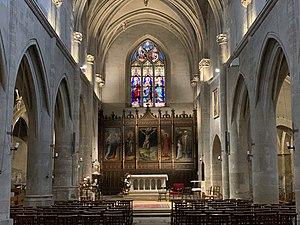
Intérieur de l'église Saint-Germain-l'Auxerrois de Fontenay-sous-Bois.
Fontenay-sous-Bois est une commune française située dans le département du Val-de-Marne à la limite de la Seine-Saint-Denis en région Île-de-France.